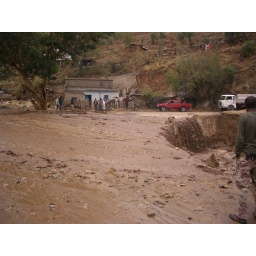
Our bus on the way back was delayed temporarily when the rain fell and the road was replaced by a river.